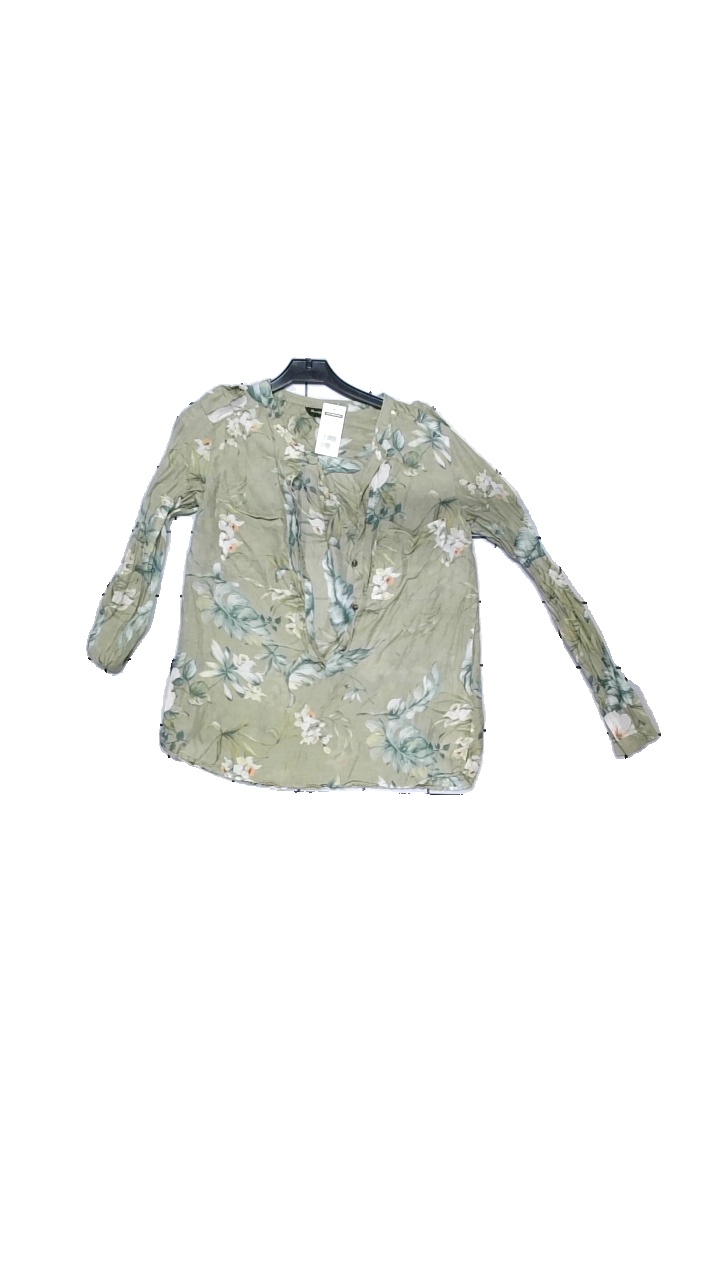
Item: Blouse (Ladies)
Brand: Massimo Dutti
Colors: Green, Pink, White, Multicolor
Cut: Regular, Loose
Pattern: Floral print
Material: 70% cotton, 30% mulberry silk
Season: Autumn
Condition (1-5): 4
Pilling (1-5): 4
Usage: Reuse
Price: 100-150